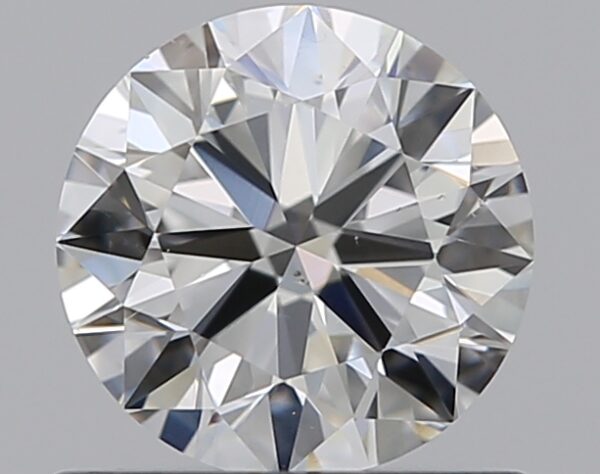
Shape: round
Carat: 0.65
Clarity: VS2
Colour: H
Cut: VG
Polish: EX
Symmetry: VG
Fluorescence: M
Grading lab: GIA
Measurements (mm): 5.47 x 5.51 x 3.4